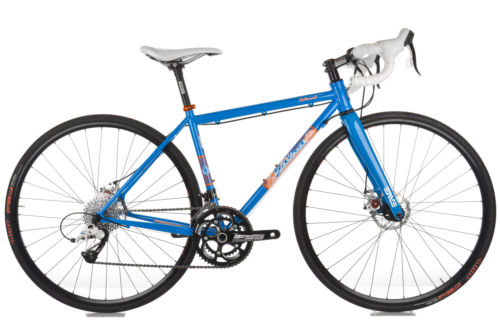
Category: bicycle